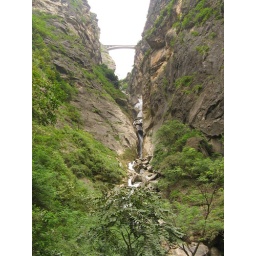
the new road bridge high above the middle rapids